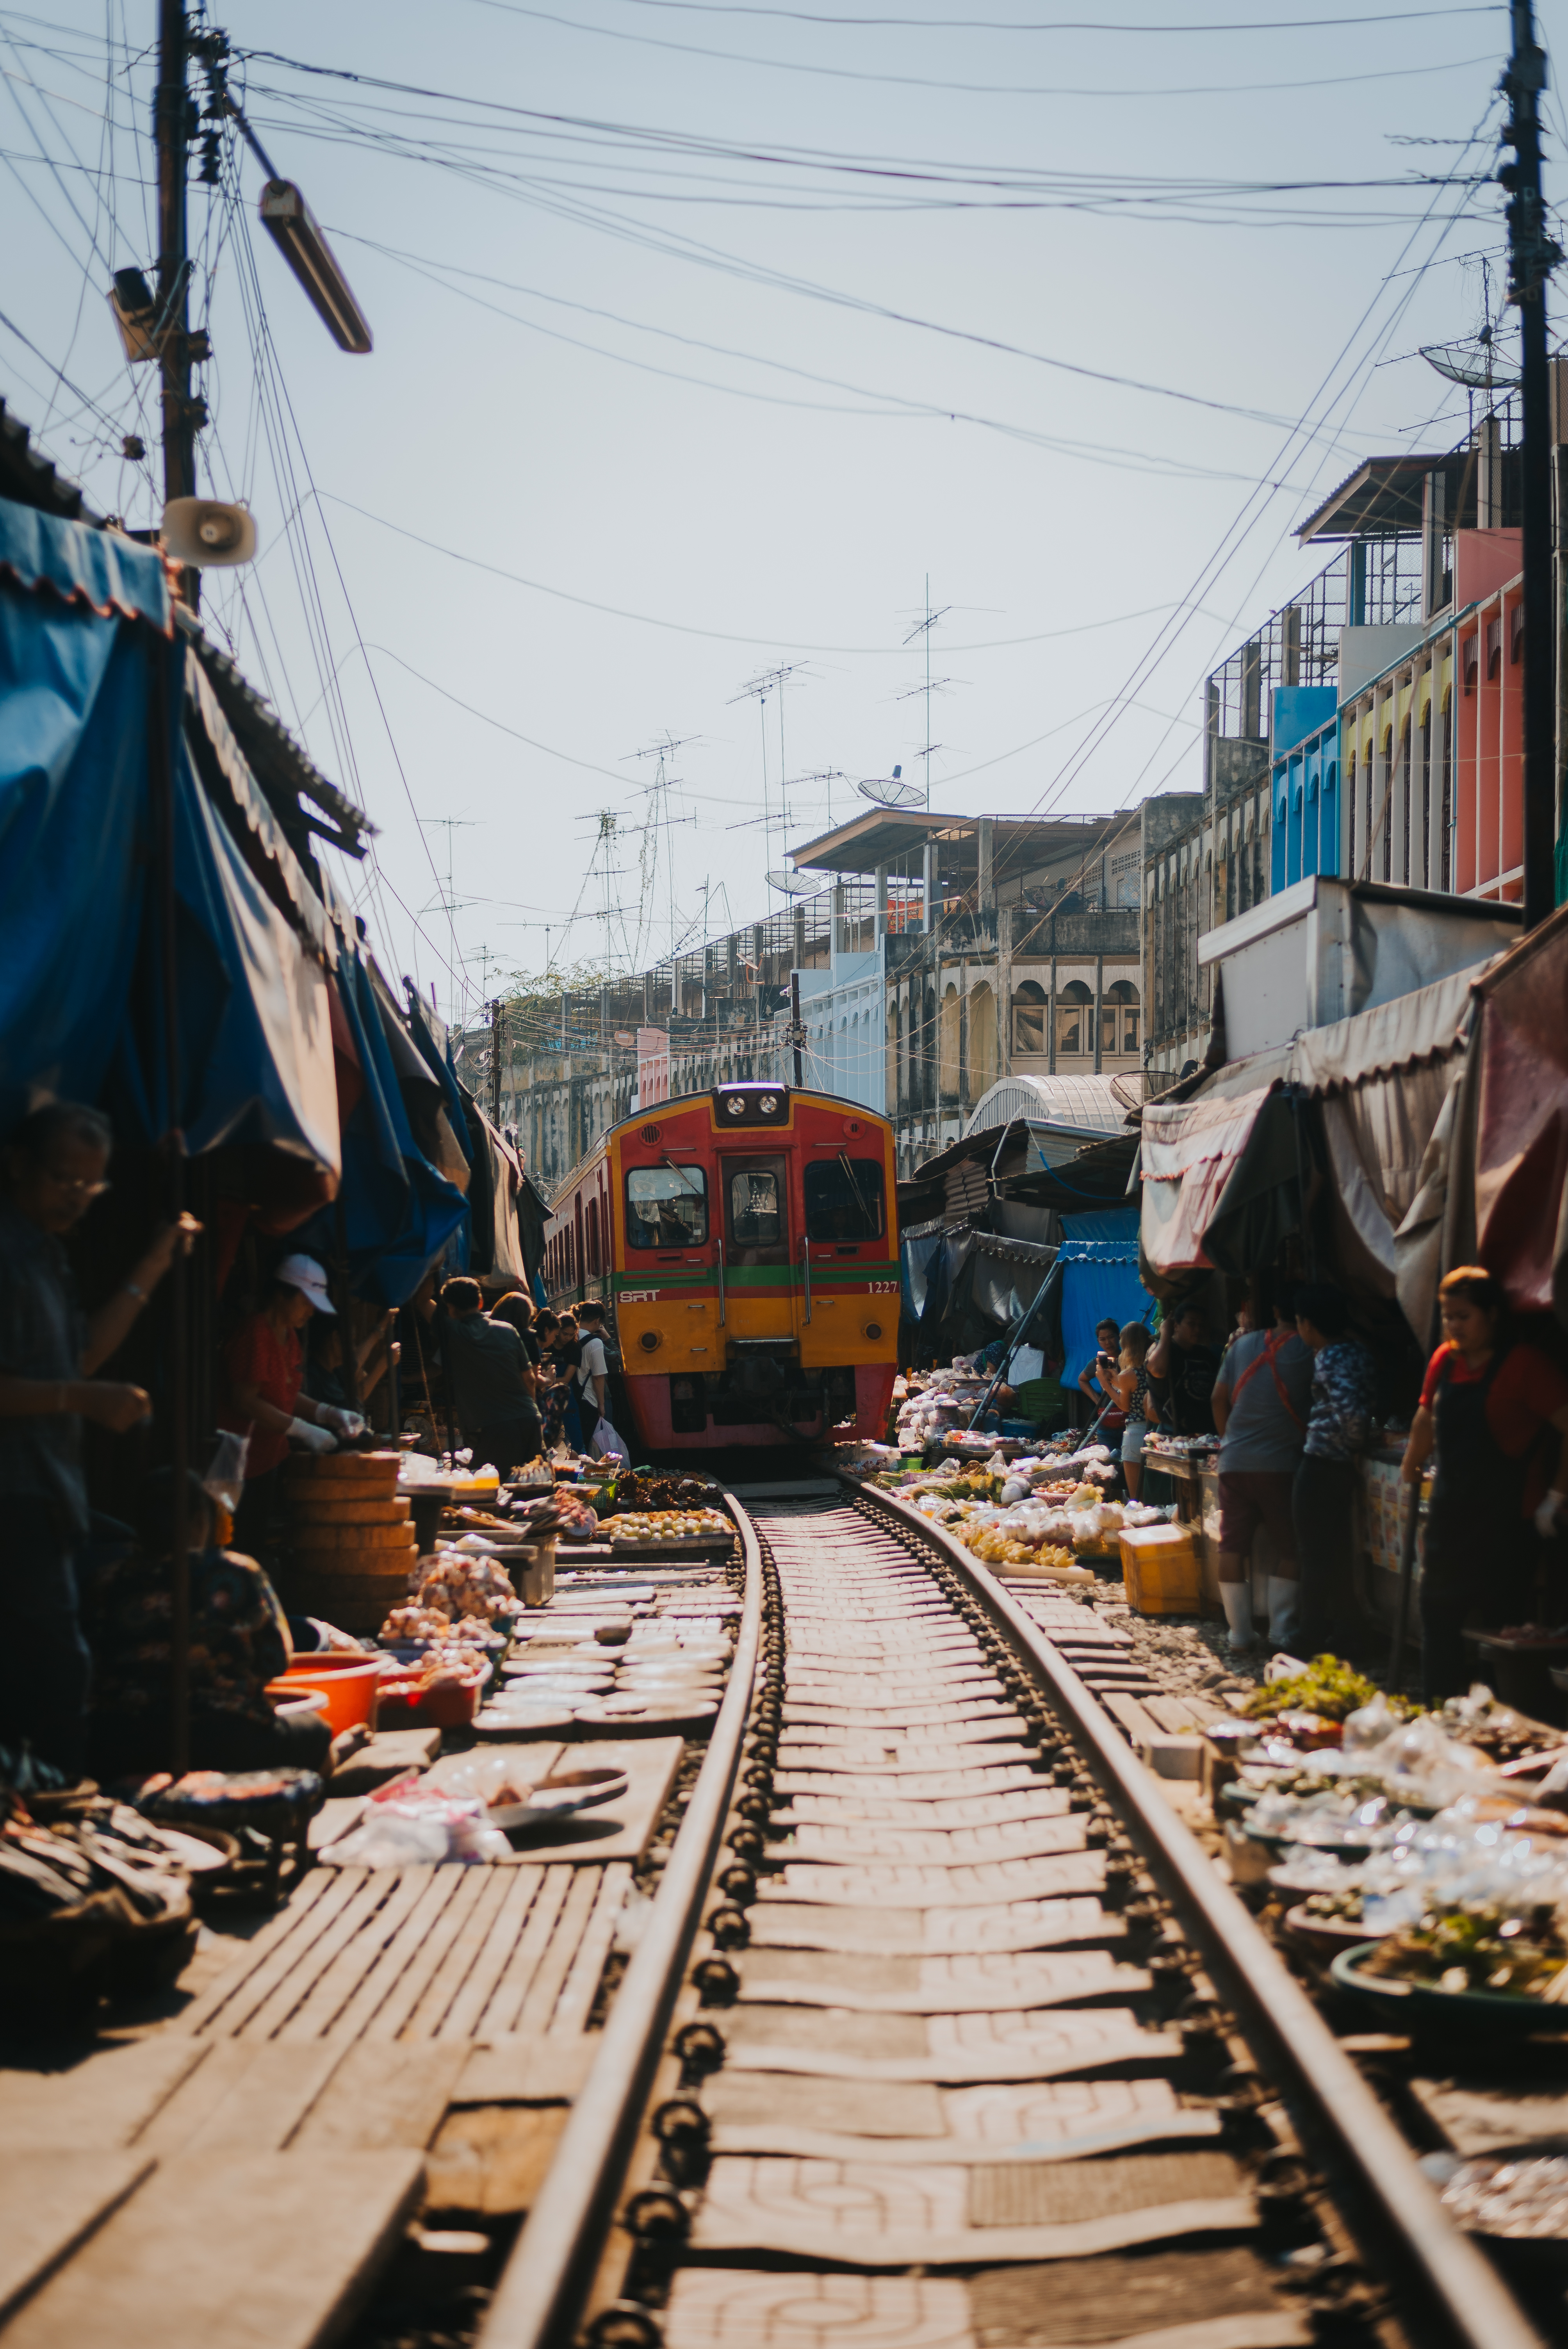
transport, track, mode of transport, vehicle, rubble, railway, public transport, geological phenomenon, thoroughfare, metro, train, electricity, street, railroad car, train station, residential area